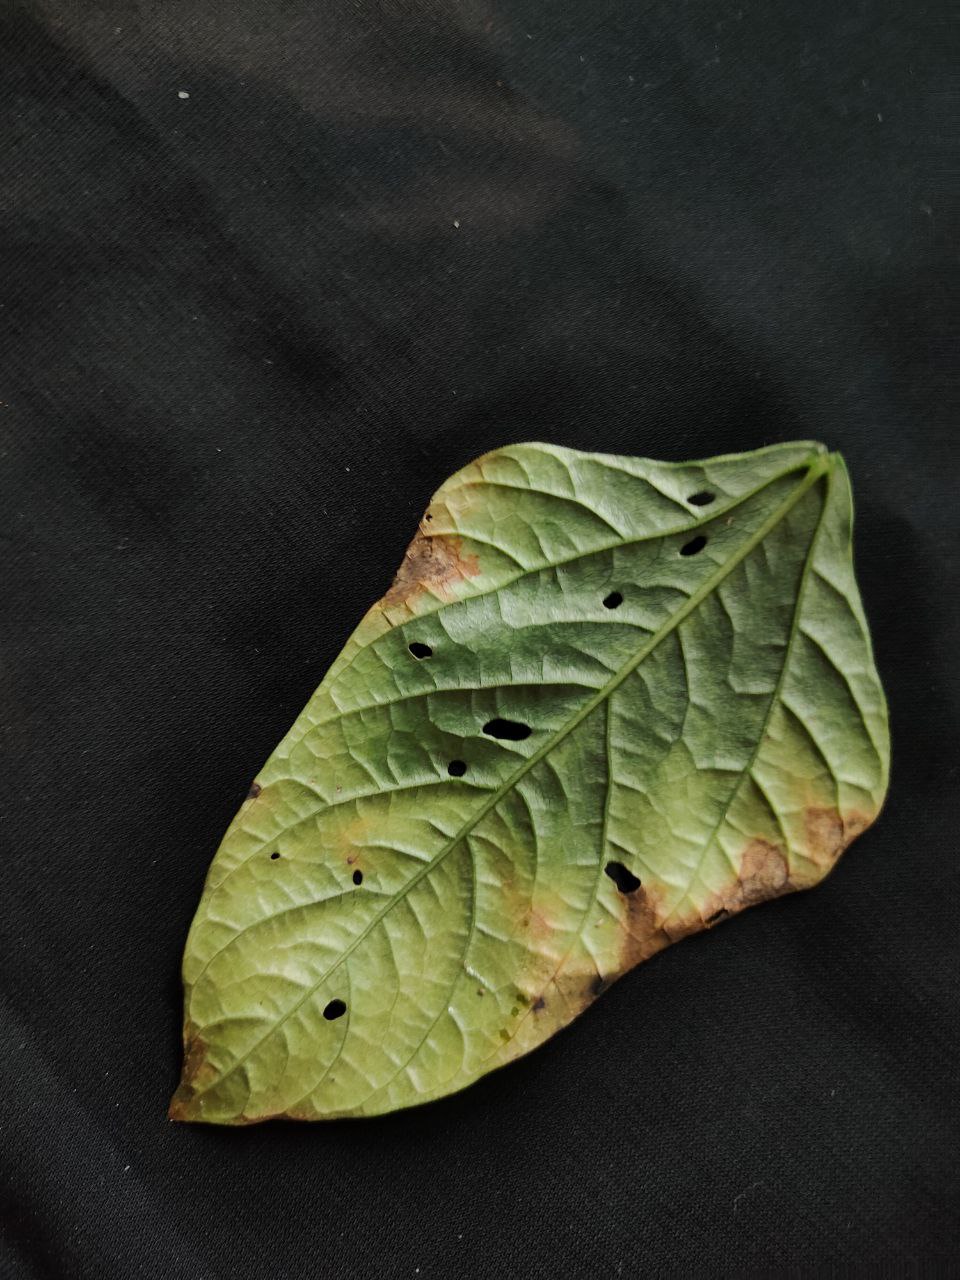
Crop: cowpea
Leaf condition: Bacterial wilt